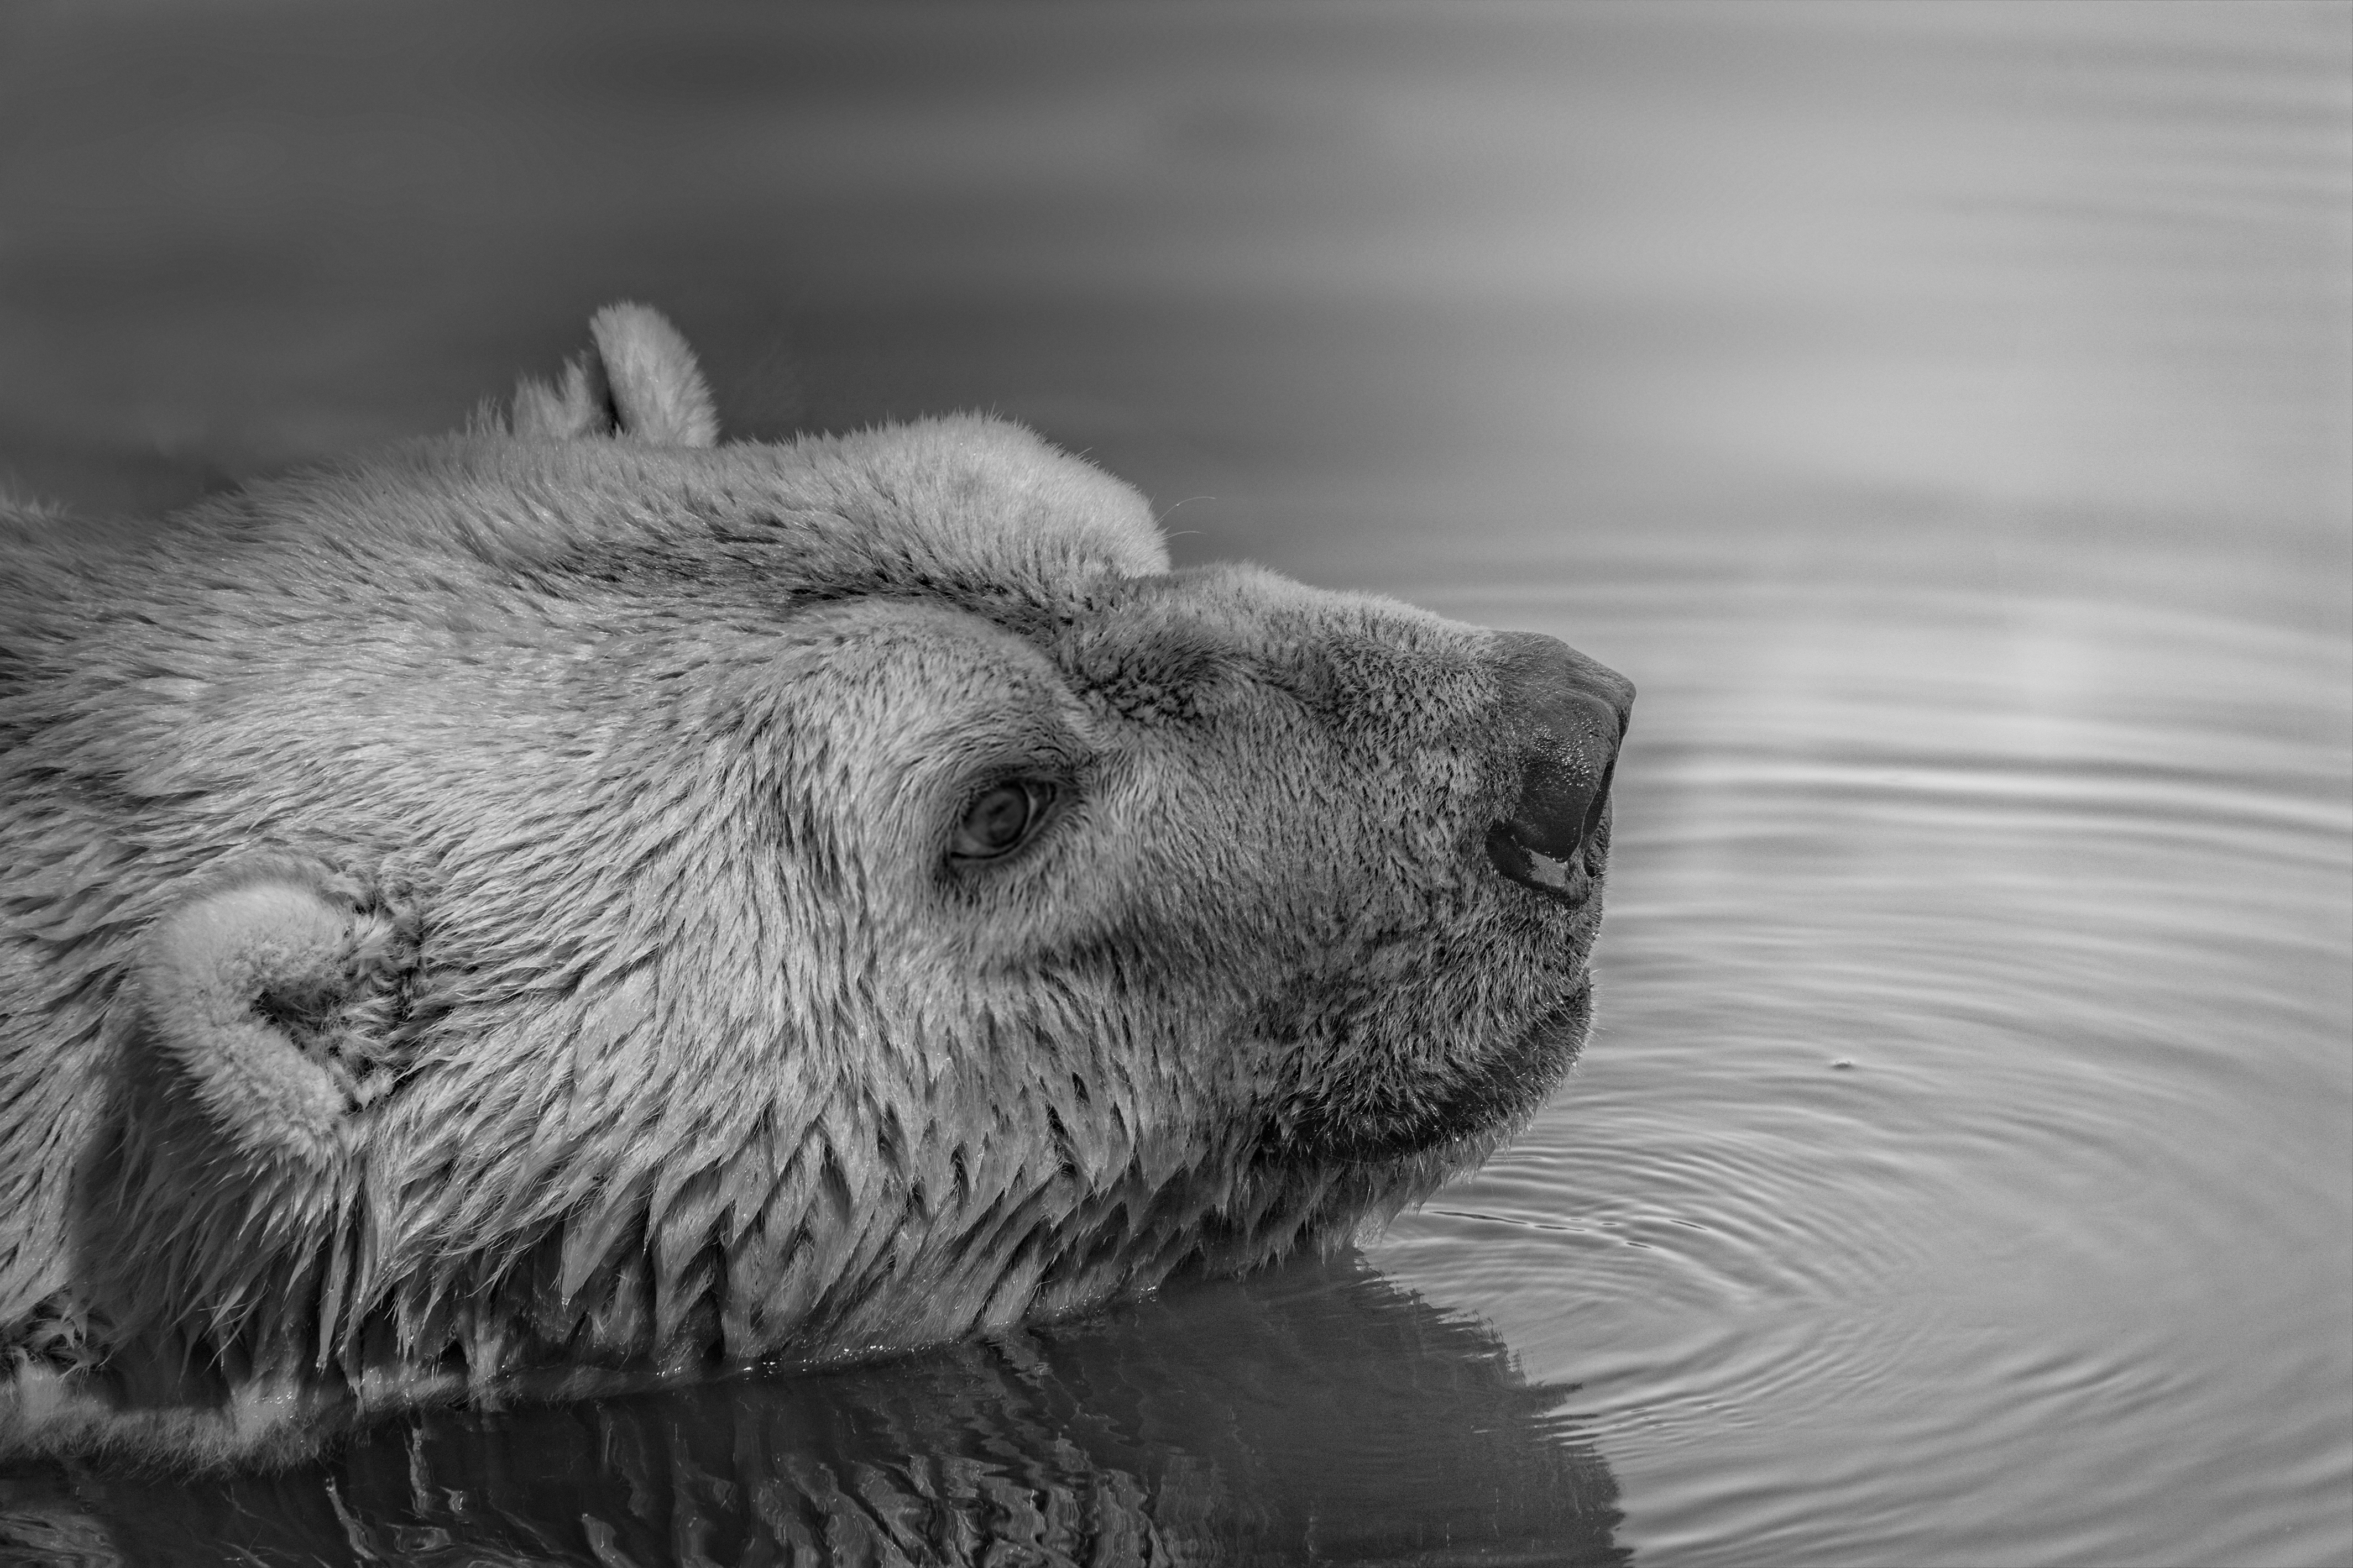
snout, black and white, wildlife, otter, monochrome, carnivore, photography, whiskers, beaver, monochrome photography, North american river otter